Life of Jesus

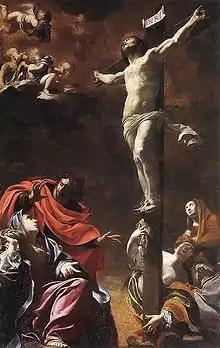
"The Crucifixion" (1622) by Simon Vouet; Church of Jesus, Genoa

The description of the last week of the life of Jesus (often called the Passion week) occupies about one third of the narrative in the canonical gospels. The narrative for that week starts by a description of the final entry into Jerusalem, and ends with his crucifixion.